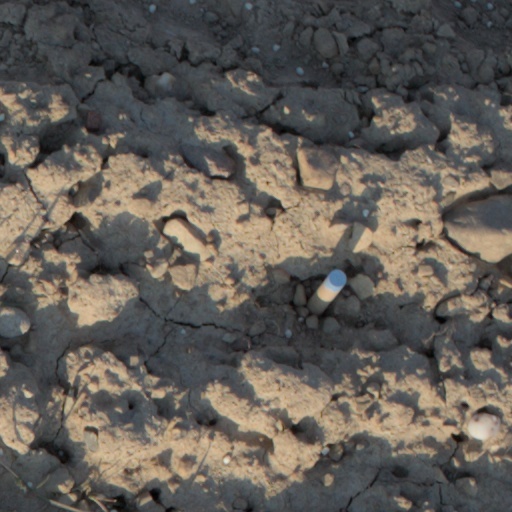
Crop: wheat